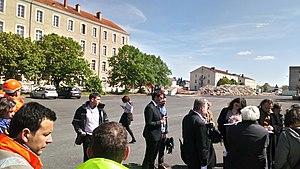
Conférence de presse à la Caserne Laage à Châtellerault
L’établissement public foncier de Nouvelle-Aquitaine est un établissement public à caractère industriel et commercial créé par décret en conseil d’État.